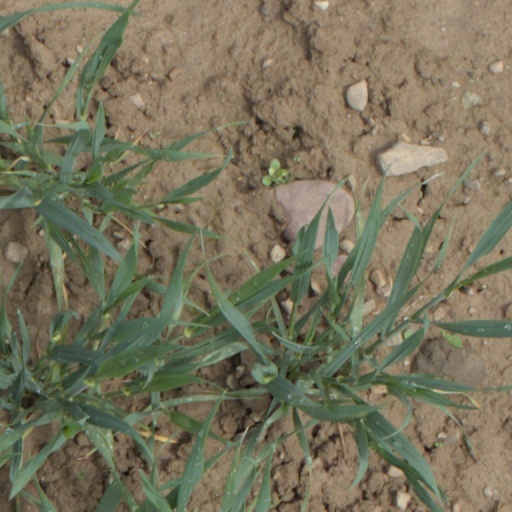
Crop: wheat